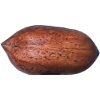
Label: nut_pecan